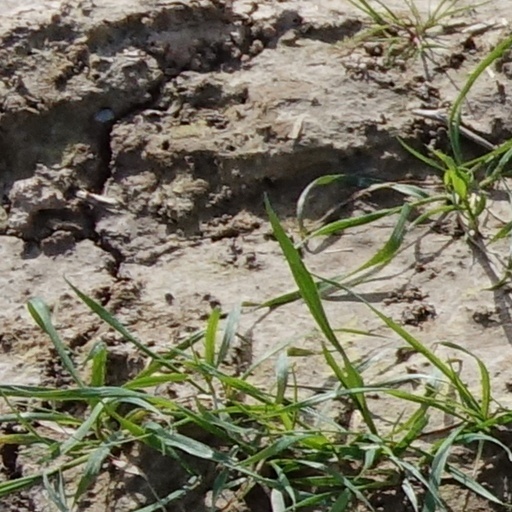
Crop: wheat